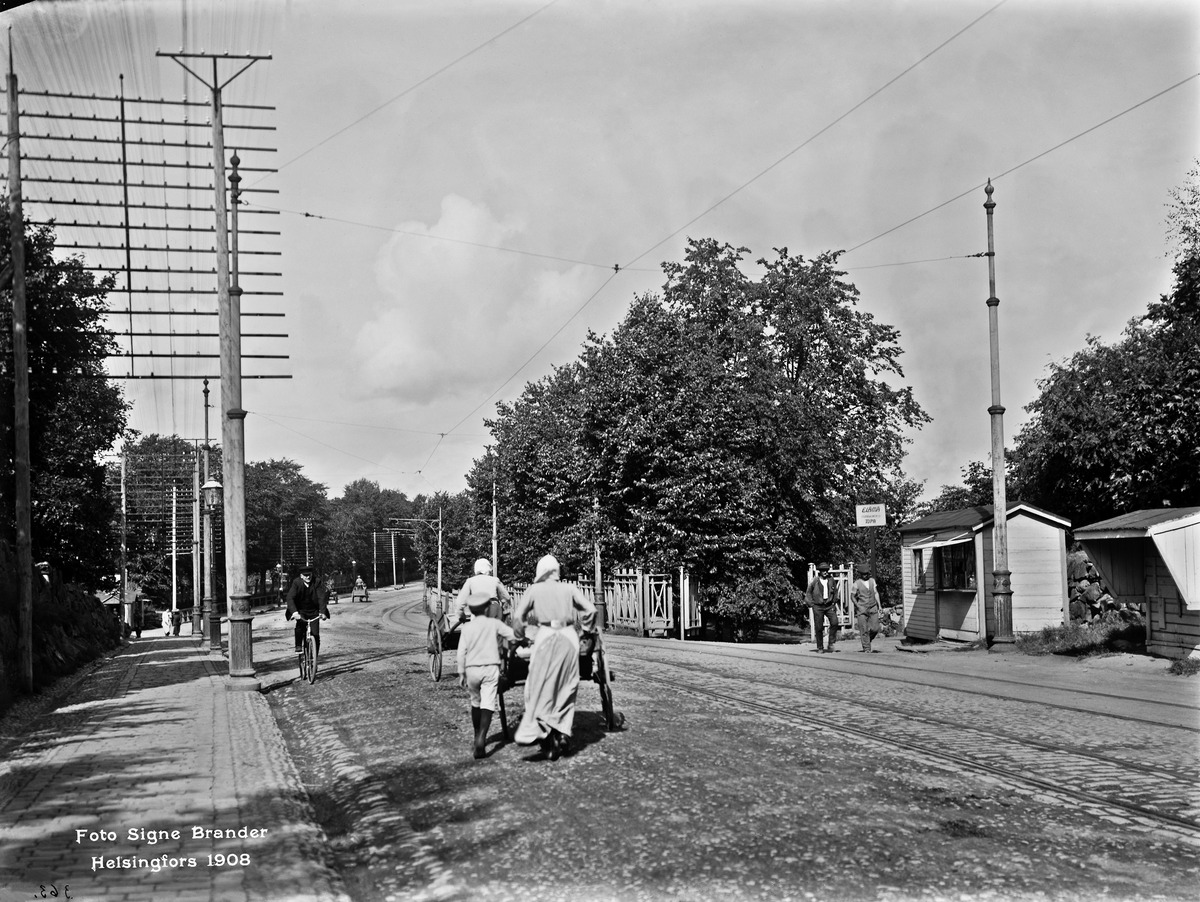
Läntinen Viertotie
sisällön kuvaus: Läntinen Viertotie.  Nykyinen Mannerheimintie.  Oikealla Hesperian puisto. Kohdasta, jossa Läntinen Viertotie kääntyy oikealle, alkaa Eteläinen Hesperiankatu vasemmalle. Tuossa kohdassa näkyy pieni puinen kioski. mustavalkoinen
Kuvaaja: Brander, Signe, valokuvaaja
Ajankohta: kuvausaika 1908
Aiheet: kioskit, polkupyörät